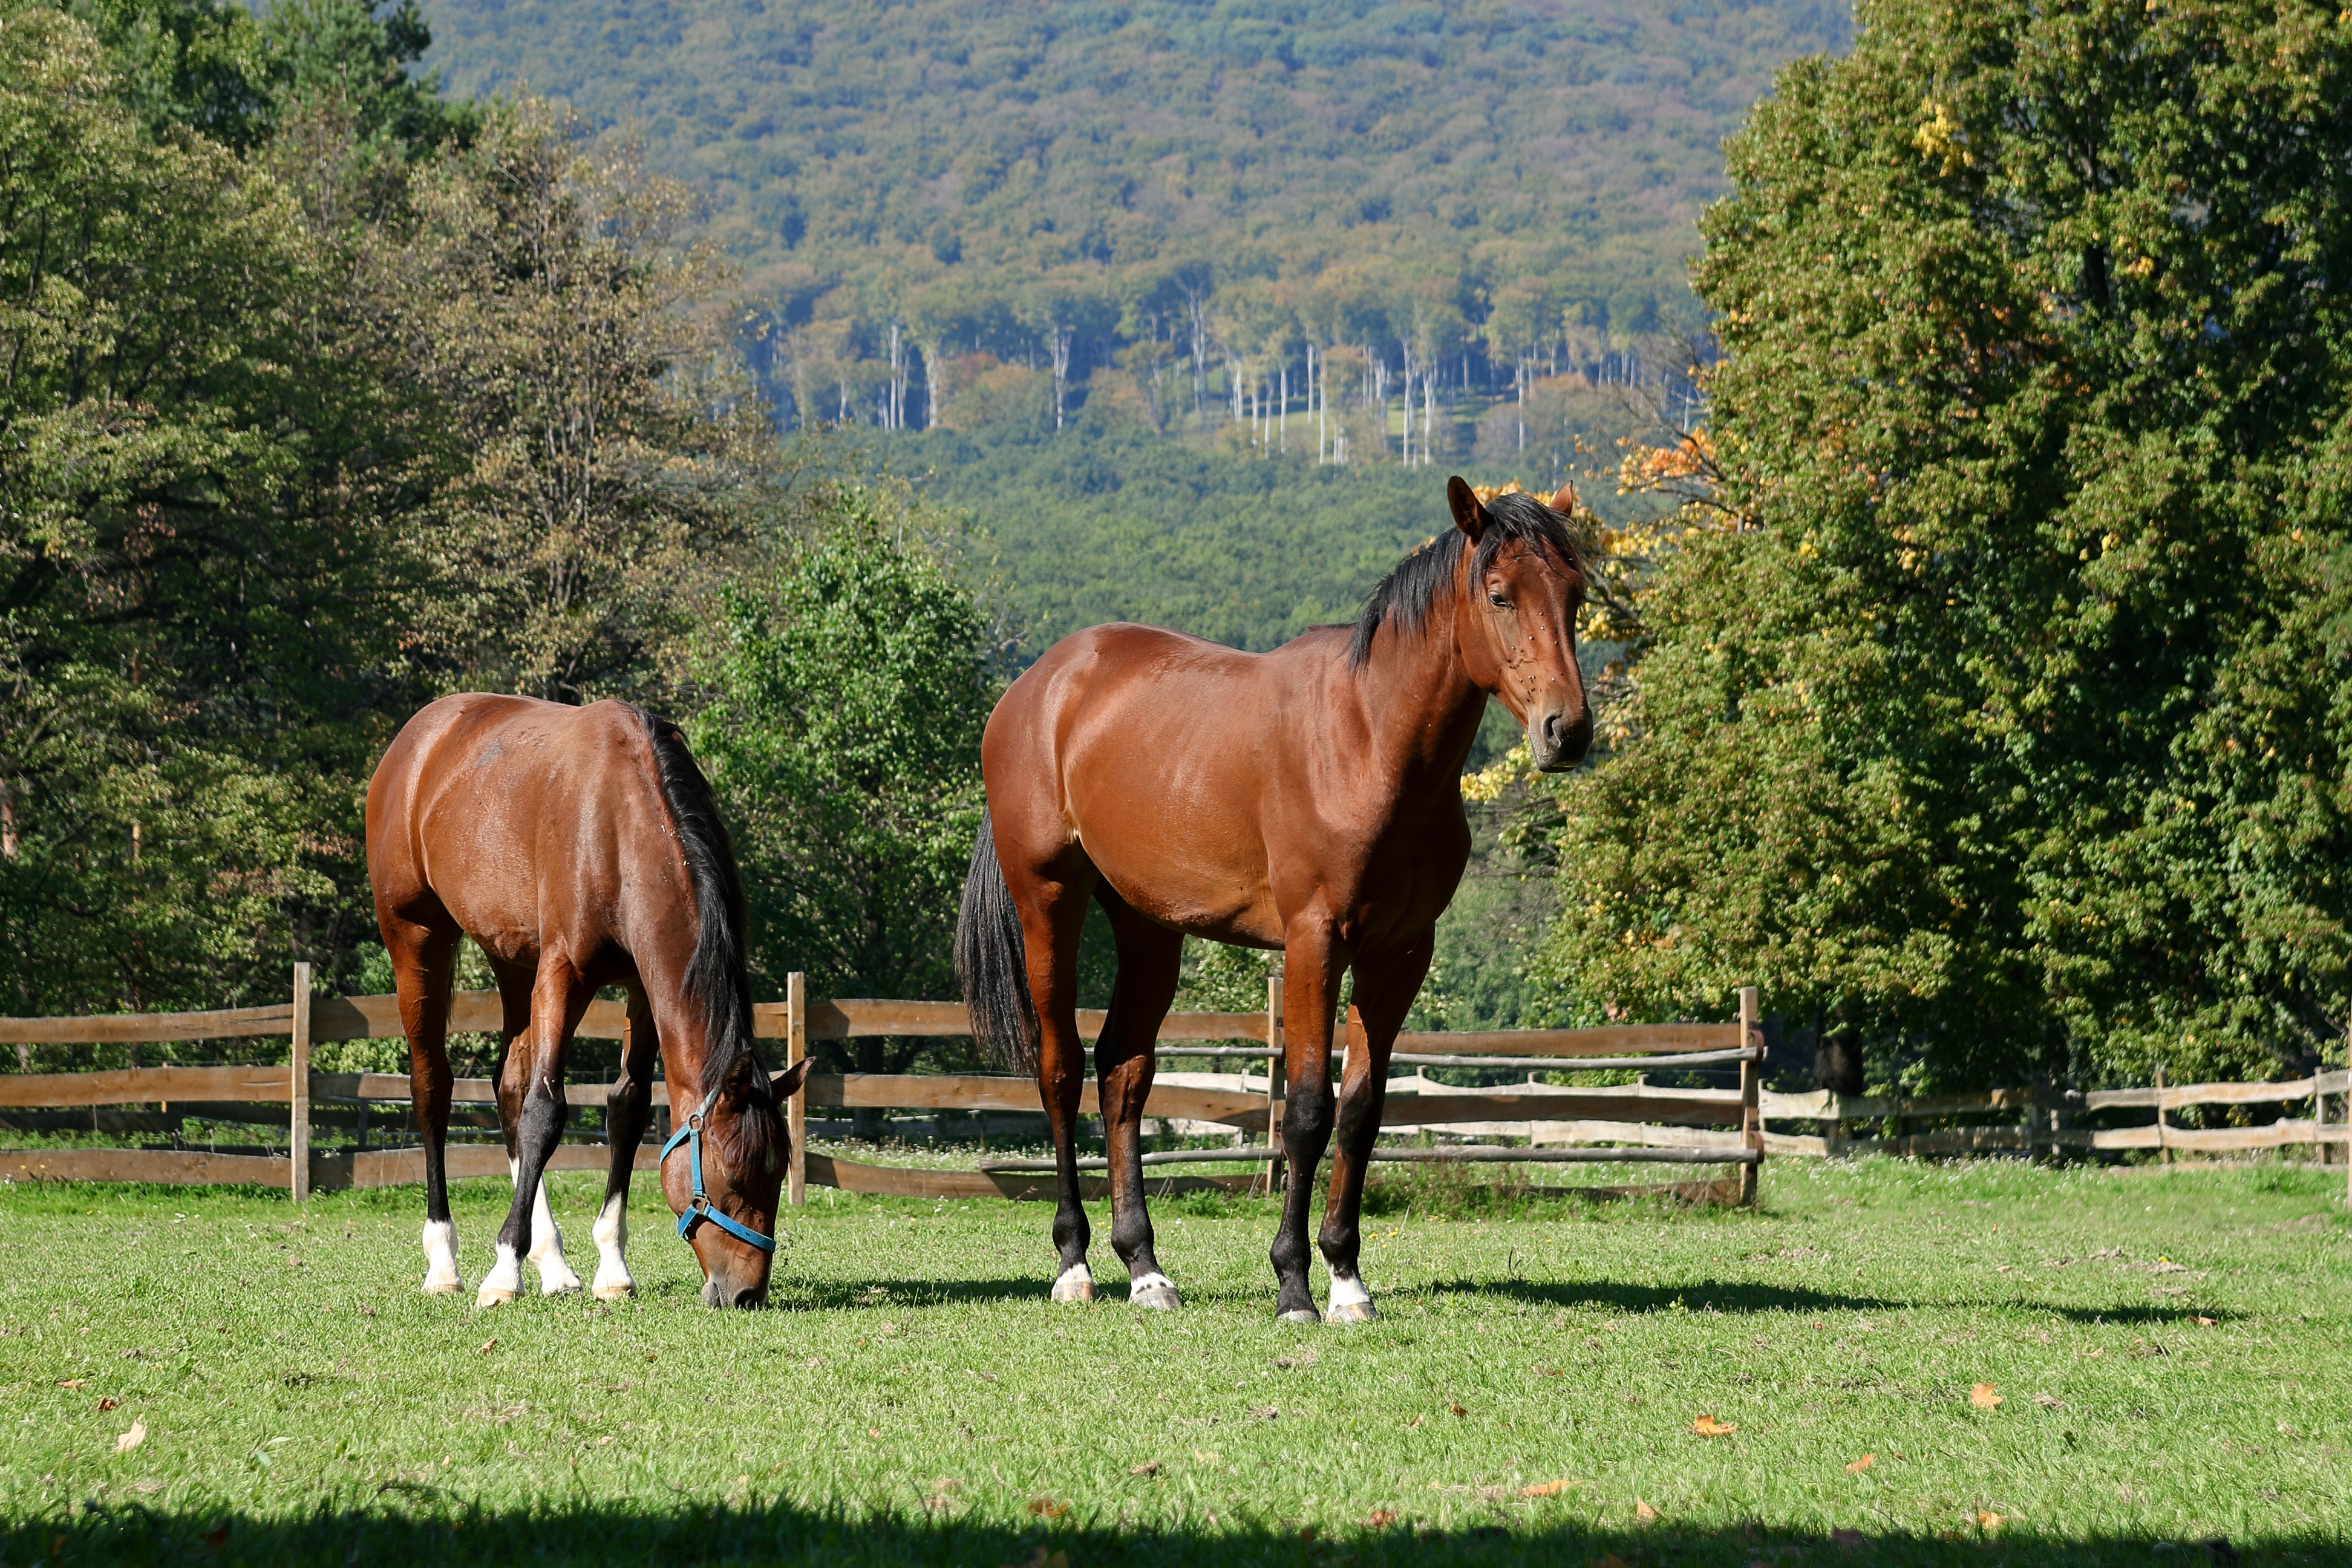
animal, horses, mammal, beautiful, country, eye, face, farm, field, friend, green, hair, mad, pasture, nature, domestic, portrait, strong, corral, brown, horsehair, steed, saddle, education, school, ungulates, horse, plant, tree, liver, working animal, sorrel, natural landscape, grass, terrestrial animal, grassland, landscape, meadow, mane, grazing, livestock, pack animal, ranch, mare, horse supplies, fence, stallion, wildlife, prairie, steppe, mustang horse